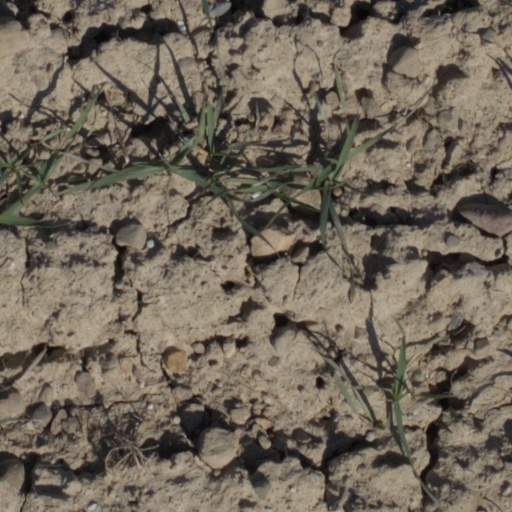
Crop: wheat